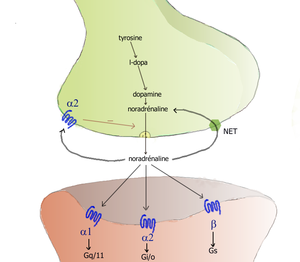
synapse noradrénergique
La noradrénaline ou norépinéphrine est un composé organique qui joue le rôle d'hormone adrénergique et de neurotransmetteur. C'est une catécholamine comme la dopamine ou l'adrénaline.